John Philip Sousa

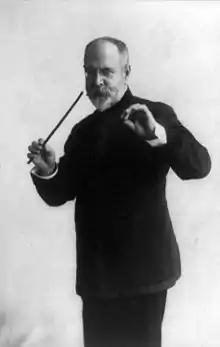
Sousa conducting with a baton, 1911

The World War II Liberty ship was named in Sousa's honor. The Marine Band possesses the ship's bell, using it in performances of the "Liberty Bell March".